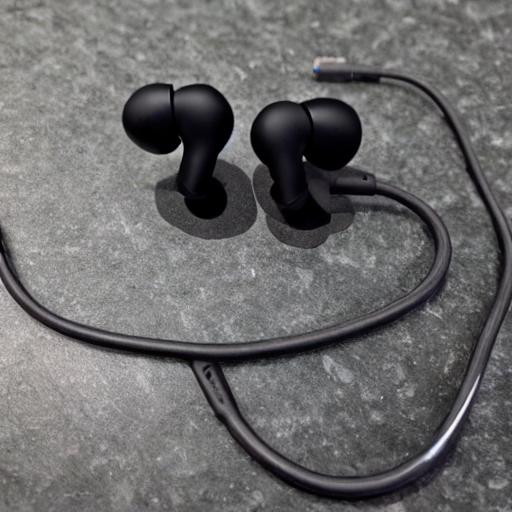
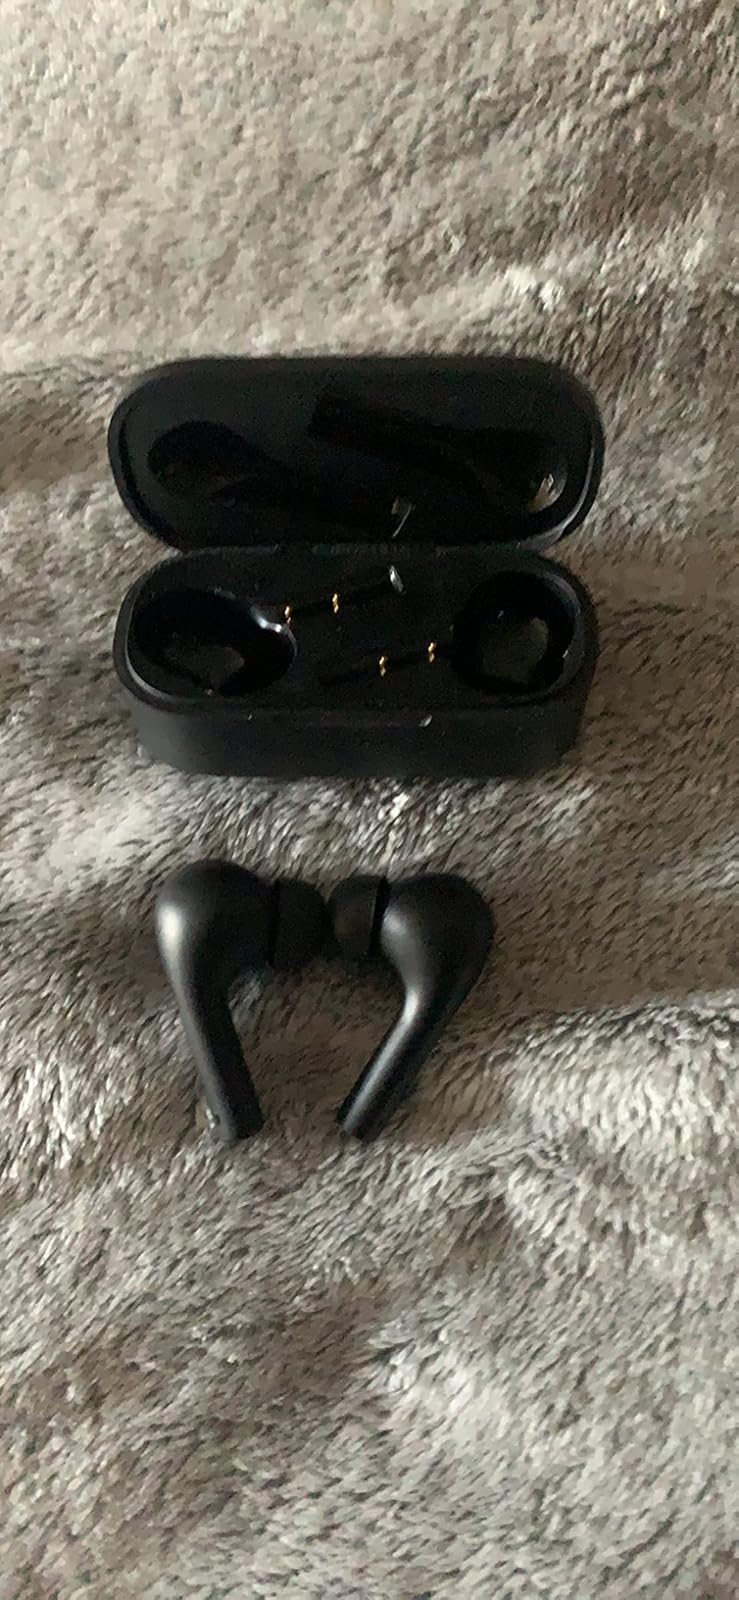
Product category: earbuds
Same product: no